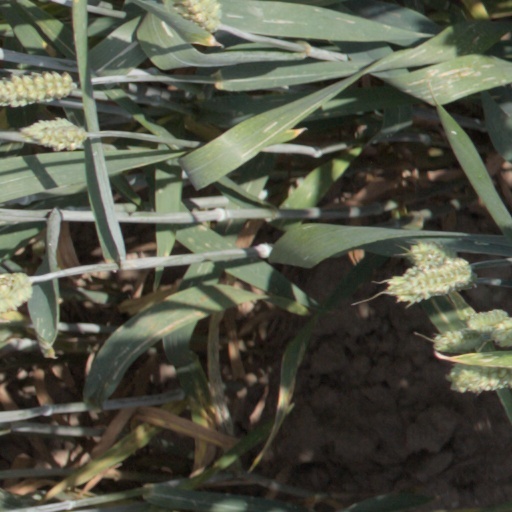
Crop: wheat